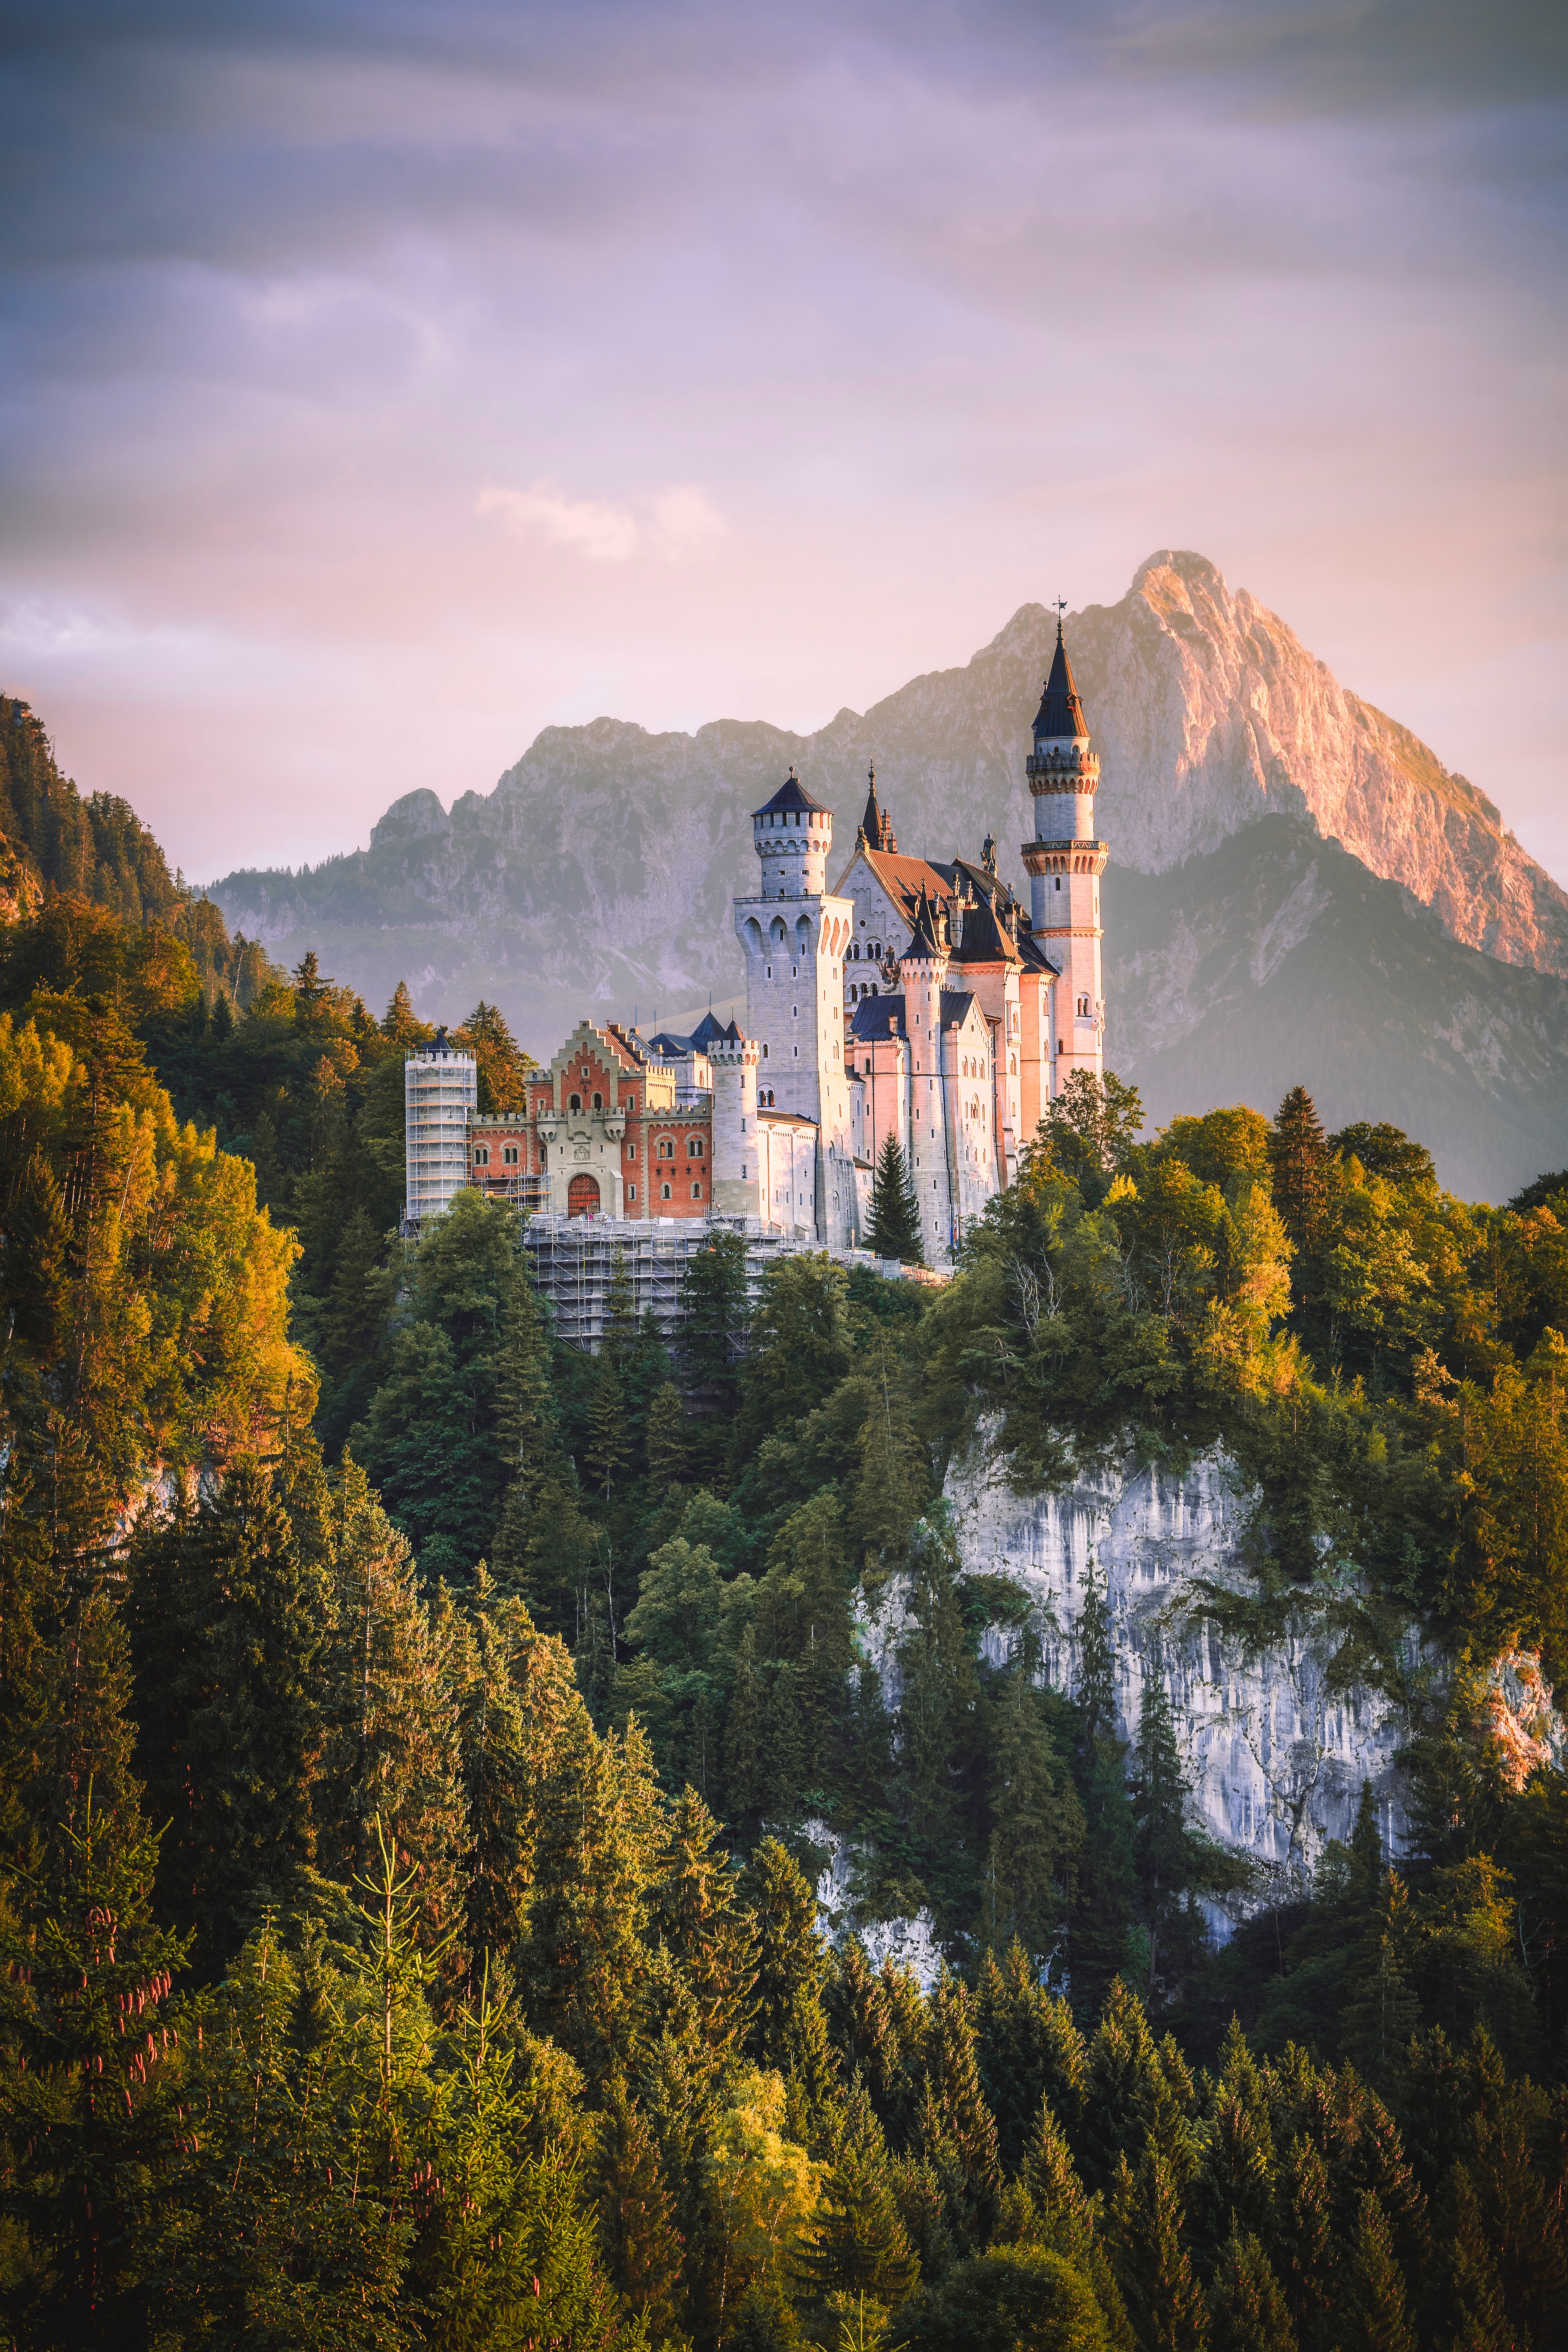
natural, cloud, sky, mountain, atmosphere, building, natural landscape, highland, tree, yellow, sunlight, atmospheric phenomenon, terrain, landscape, sunrise, mountainous landforms, dusk, rural area, city, horizon, sunset, mountain range, hill, afterglow, valley, cumulus, hill station, fell, evening, winter, reflection, wilderness, roof, ridge, mist, castle, meteorological phenomenon, lake district, tourism, reservoir, cityscape, forest, dawn, night, village, mountain village, massif, autumn, rock, tourist attraction, loch, alps, summit, river, skyline